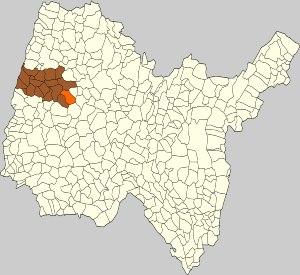
Chaveyriat est une commune française, située dans le département de l'Ain en région Auvergne-Rhône-Alpes.